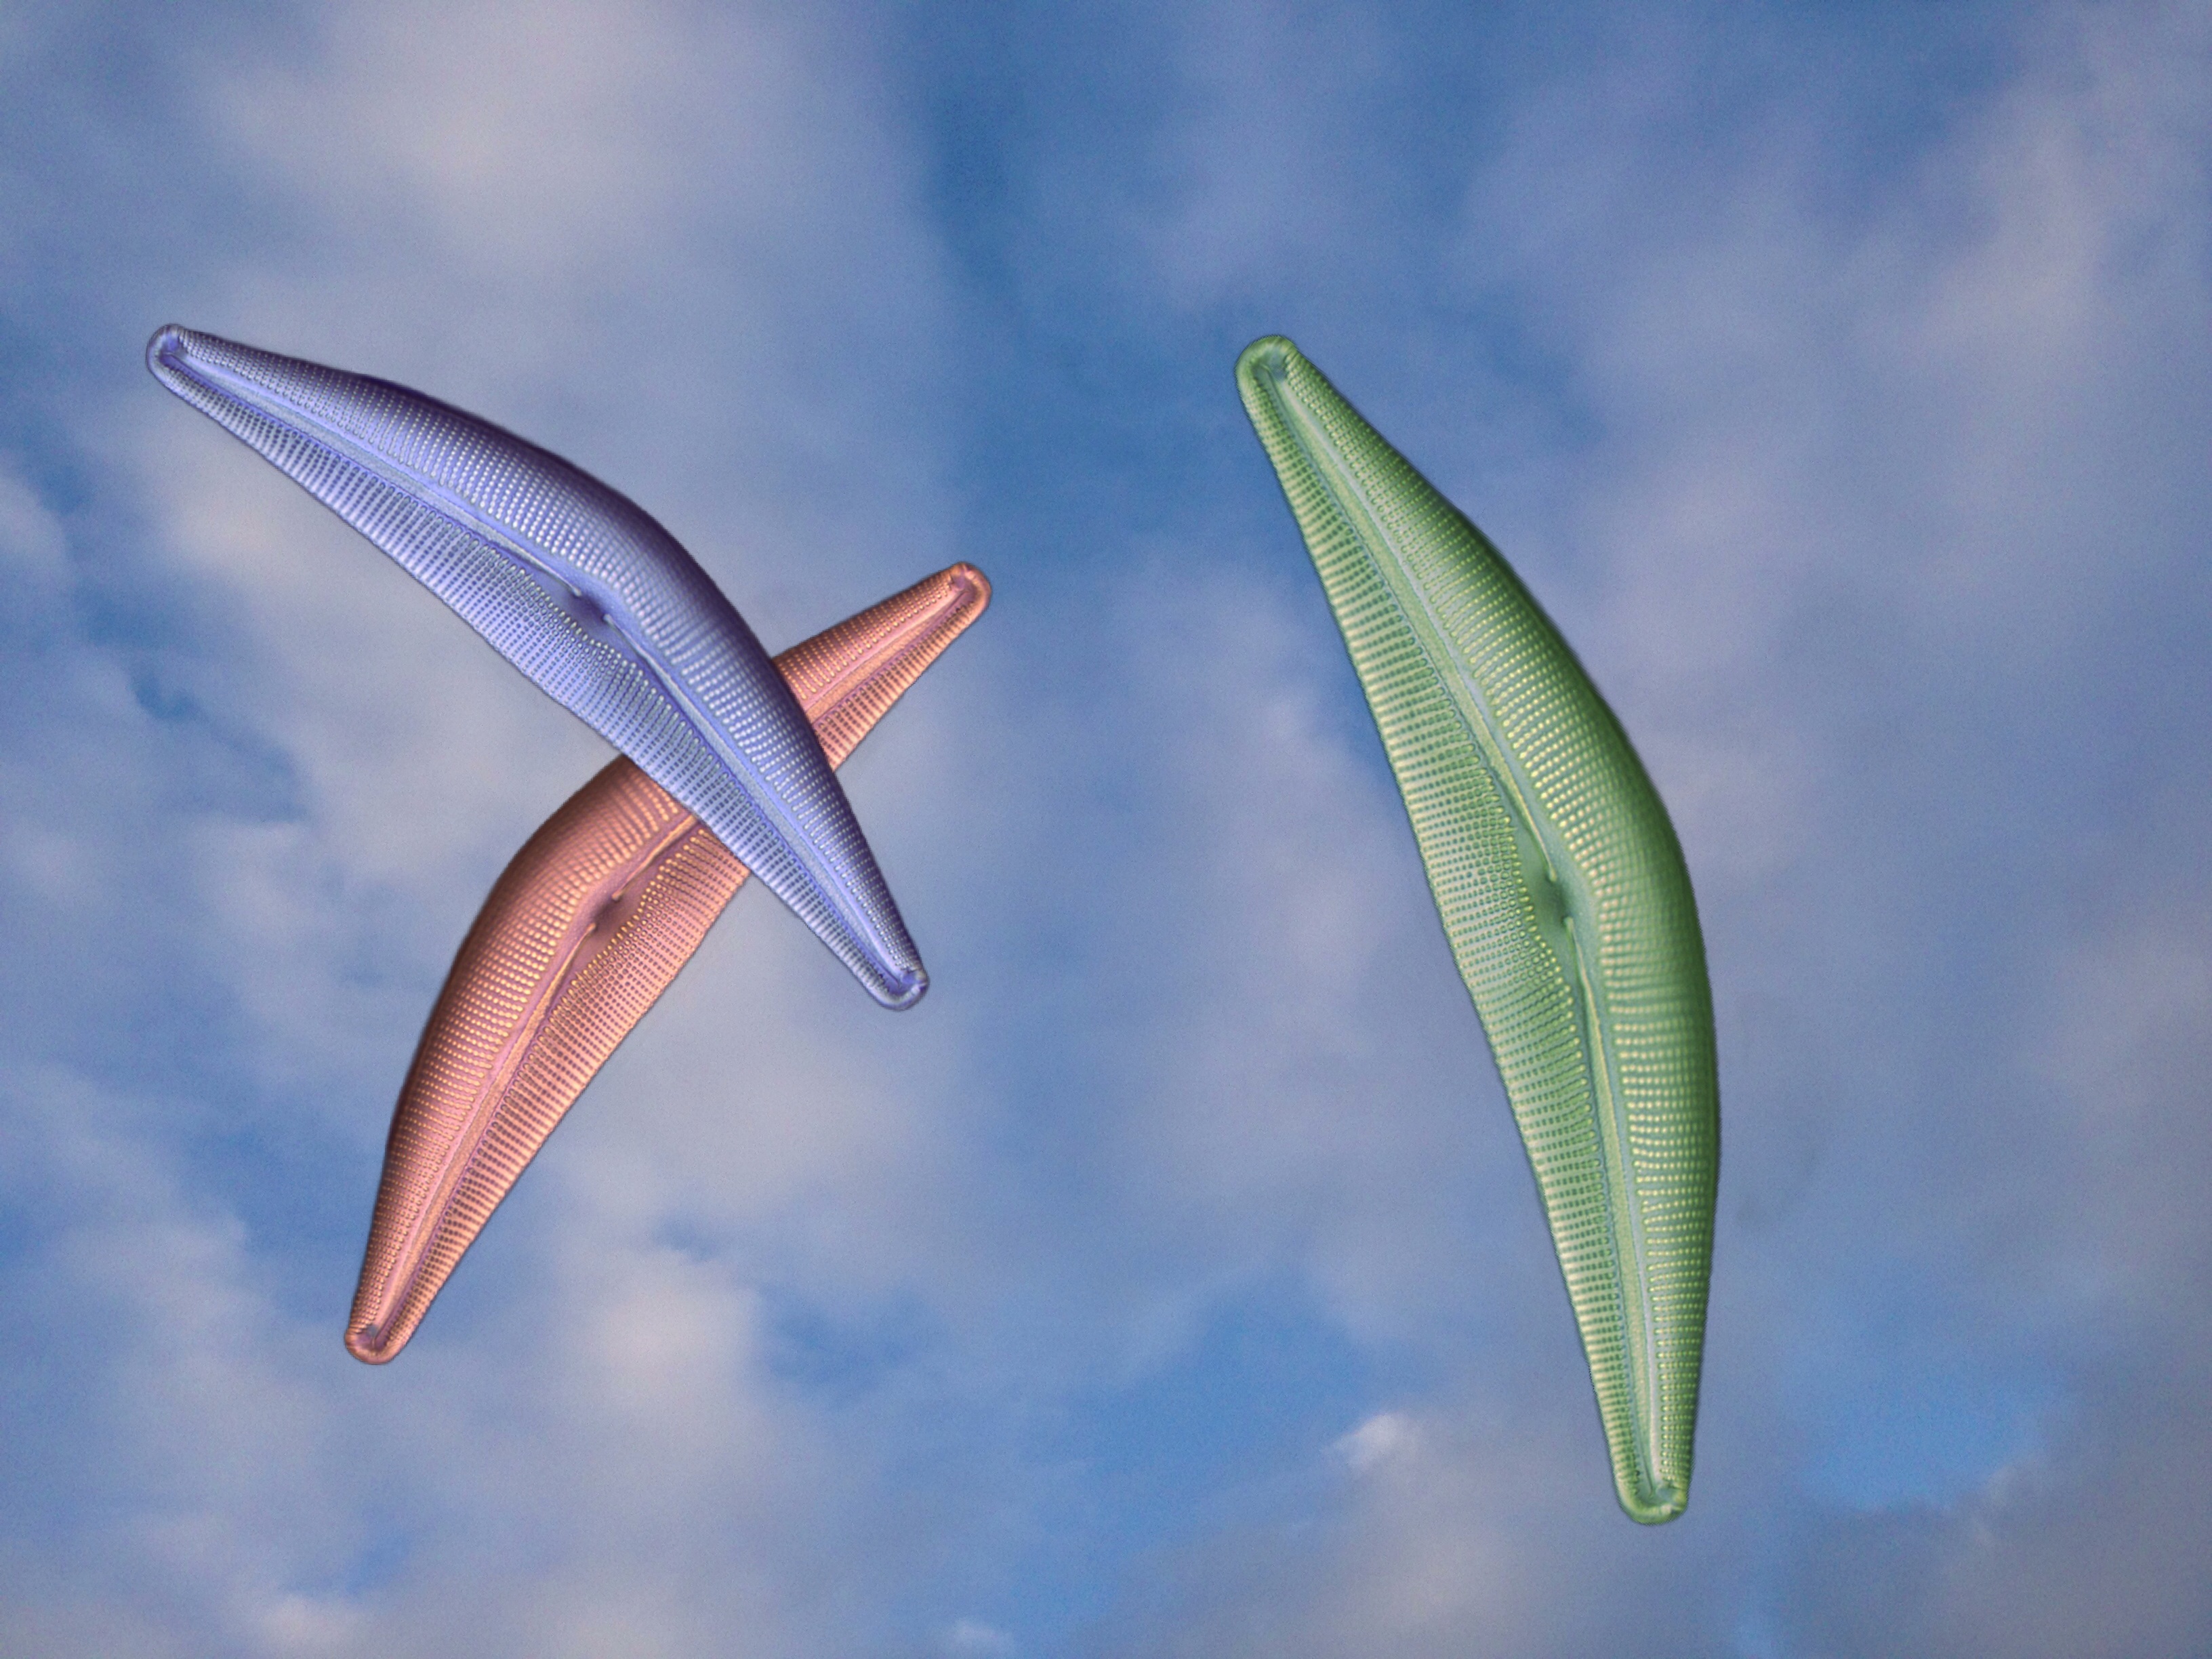
wing, sky, leaf, flower, green, flight, close up, design, algae, diatom, macro photography, atmosphere of earth, diatomaceous, diatomite, frustule